2008 NCAA Division I men's basketball tournament

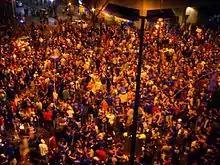
KU fans celebrating in downtown Lawrence after KU's win over UNC

The second semifinal was a highly anticipated matchup between North Carolina Head Coach Roy Williams and the team he had coached for 15 years before leaving to go to UNC. The game itself could be divided up as if it were three different games. The Jayhawks took a 40–12 lead in the first 15 minutes, causing CBS analyst Billy Packer to declare that the game was over. North Carolina narrowed the deficit to 17 at halftime on a 15–4 run and opened the second half on a 23–10 run to close to within 4 points with 11 minutes to play. After the teams traded baskets for a few minutes, Kansas pulled away, closing on a 20–7 run for an 84–66 victory. After Kansas went out to the 40–12 lead, North Carolina never held the ball with a chance to take the lead. Brandon Rush led the Jayhawks with 25 points. AP Player of the Year Tyler Hansbrough scored 17 points and had 9 rebounds, both below his season averages. The Tar Heels were led by Wayne Ellington's 18 points.